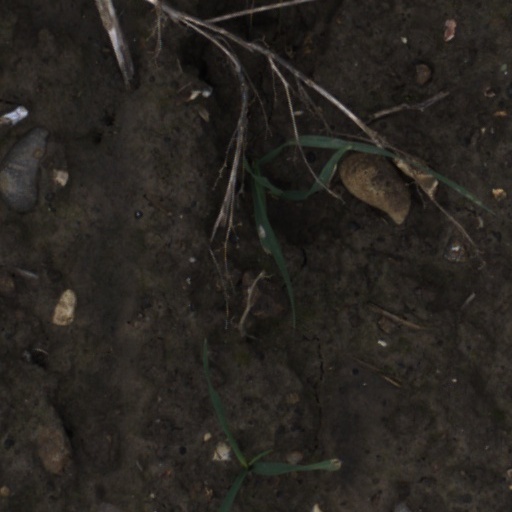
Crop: wheat